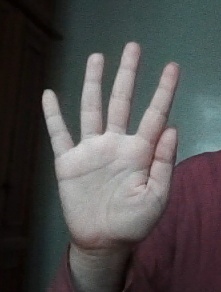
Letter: sheen